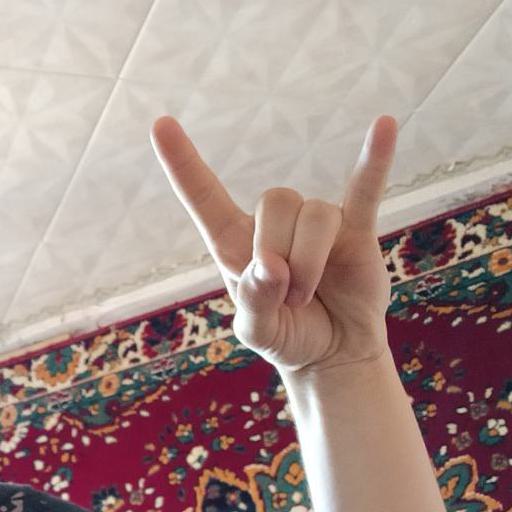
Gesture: rock